Ellen Evans

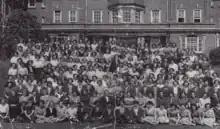
Ellen Evans and her students in 1951-2

In 1914 Glamorgan County Council created Glamorgan Training College to train women to teach and Hilda M Raw was the first Principal. Evans began work there in 1915. Raw served until 1923 when Evans was promoted to succeed her. She was an leading advocate for teaching Welsh in schools. The college only took women who lived in Monmouthshire or Glamorganshire.